Lasiodiplodia theobromae

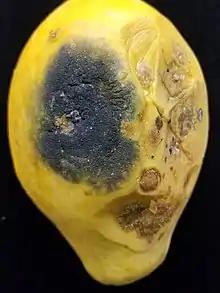
Lasiodiplodia fruit rot on "Carica papaya"

"L. theobromae" causes diseases such as dieback, blights, and root rot in a variety of different hosts in tropical and subtropical regions. These include guava, coconut, papaya, and grapevine. Botryosphaeria dieback, which is formerly known as "bot canker", is characterised by a range of symptoms that affect grapevine in particular. These symptoms affect different areas on the plant and can be used to diagnose this disease along with other factors. In the trunk and cordon of the plant symptoms include cankers coming out of the wounds, wedge shaped lesions when cut in cross sections and dieback. Dieback is characterized as a ‘dead arm’ and a loss of spur positions. More symptoms include stunted shoots in the spring, delay or lack of growth in the spur positions of the bud burst, bleached canes and necrotic buds. Bud necrosis, bud failure, and the dieback of arms are all a result of the necrosis of the host's vascular system.